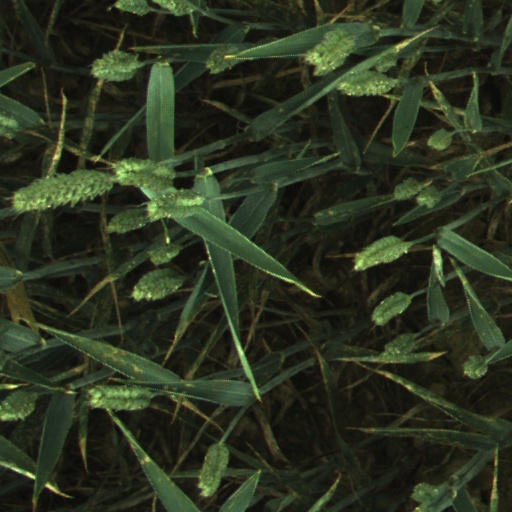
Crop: wheat